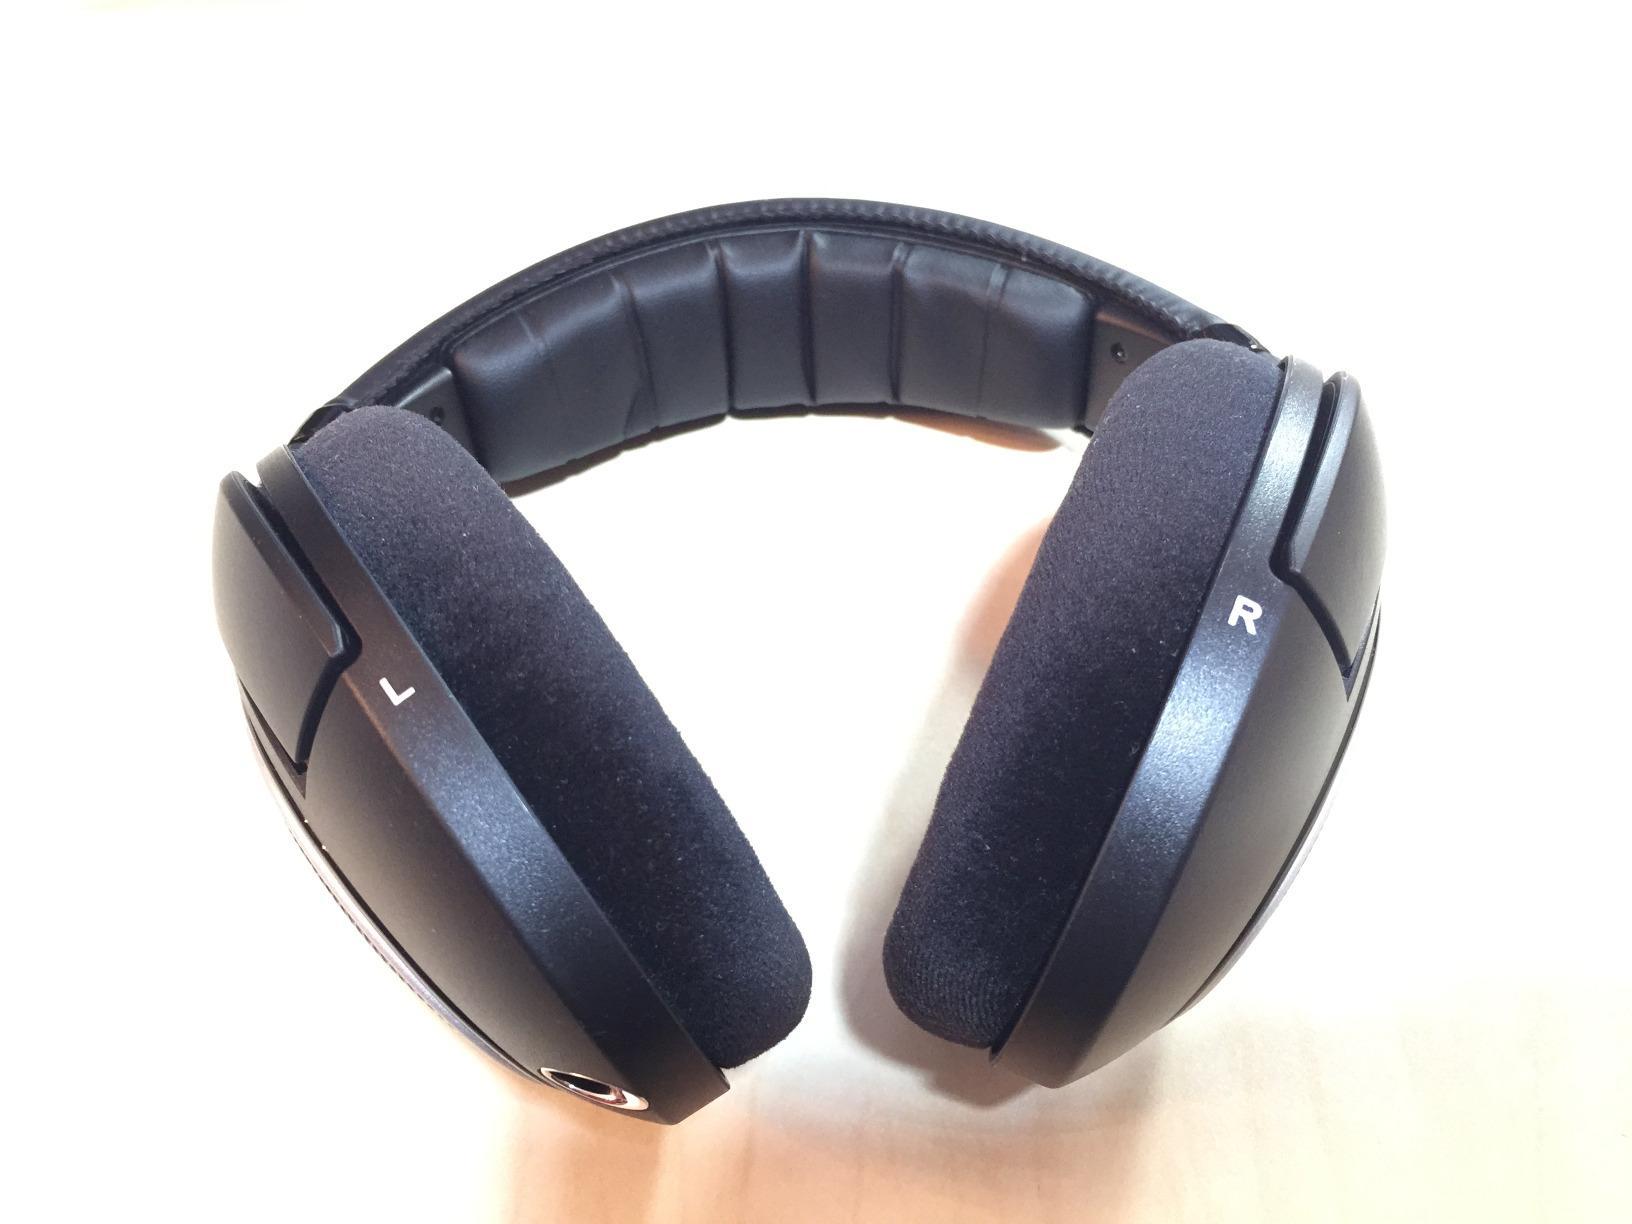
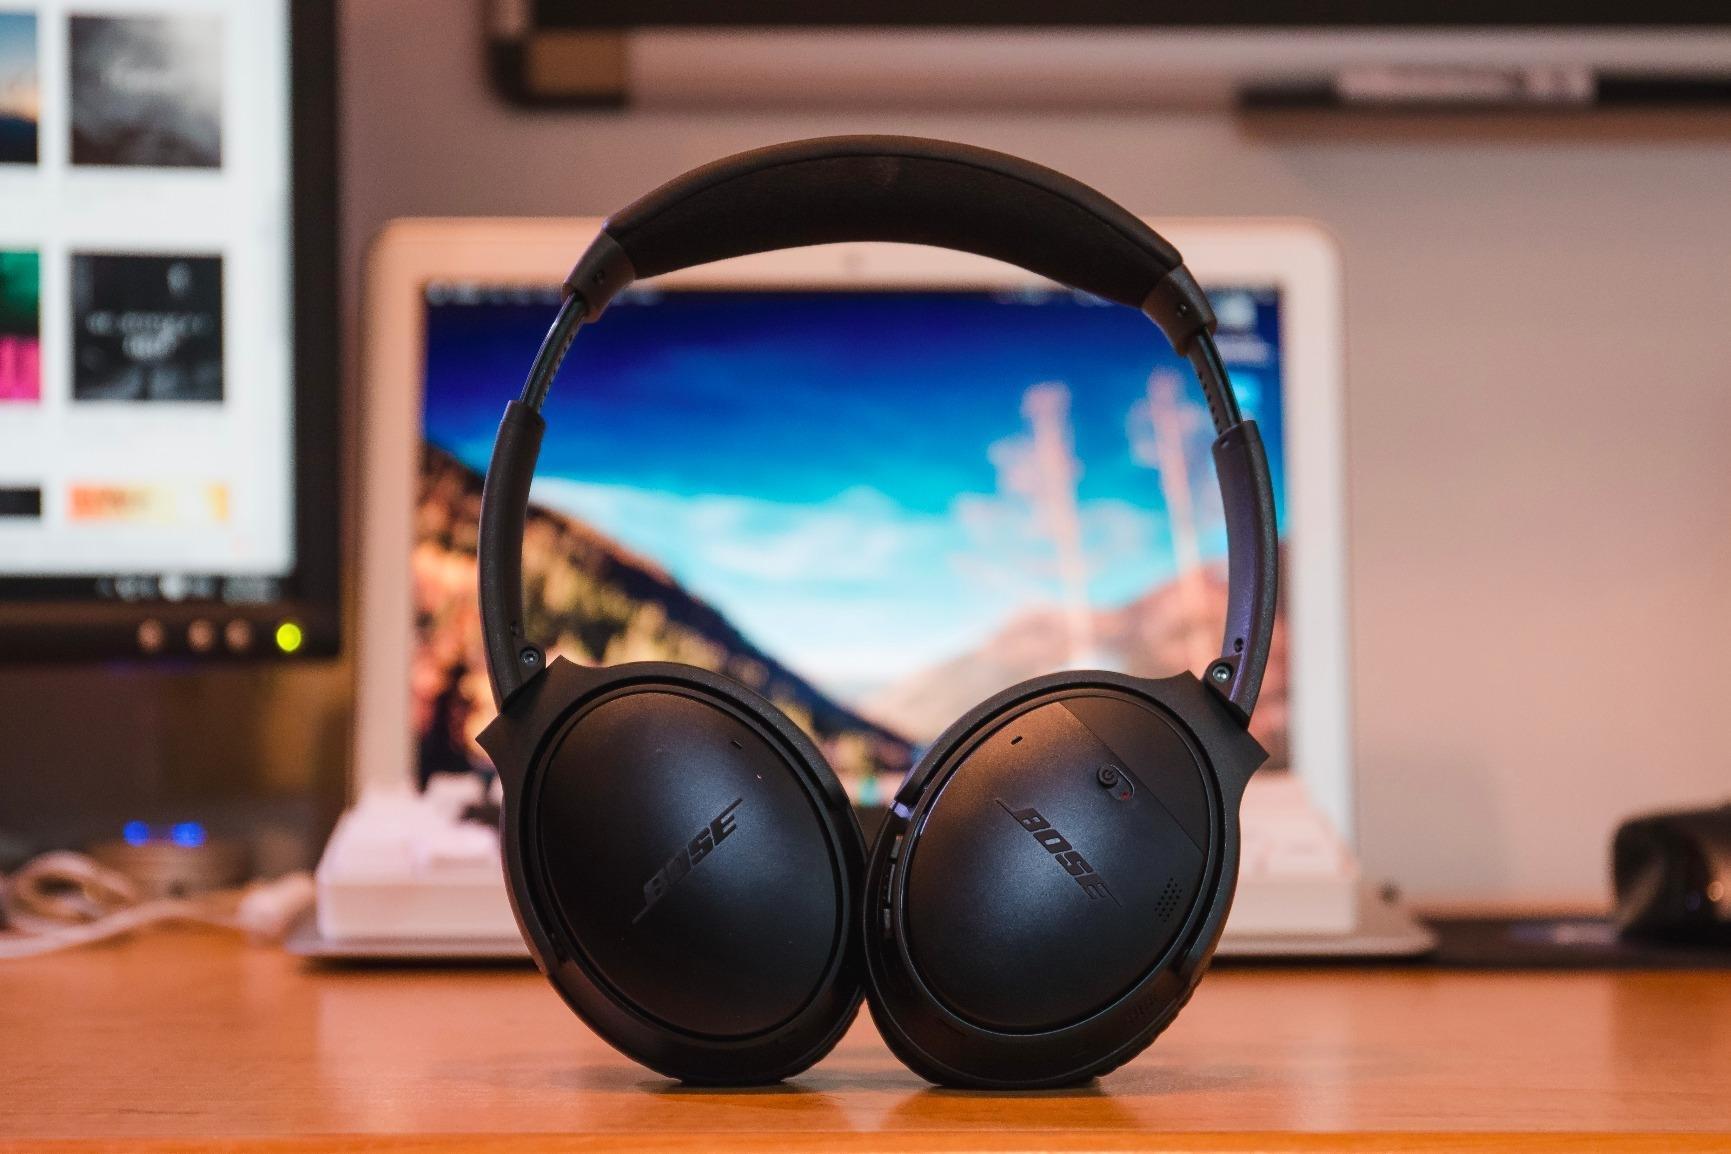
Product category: headphones
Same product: no